Love @ Seventeen

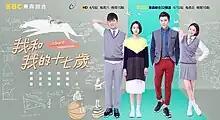
Promotional poster

Love @ Seventeen is a 2016 Taiwanese romantic television series created and produced by Eastern Television. Starring Lego Lee, , , and as the main cast, filming began on February 2, 2016 and wrapped up on June 15, 2016. The initial broadcast began on April 9, 2016 on TTV airing every Saturday night at 10:00-11:30 pm.